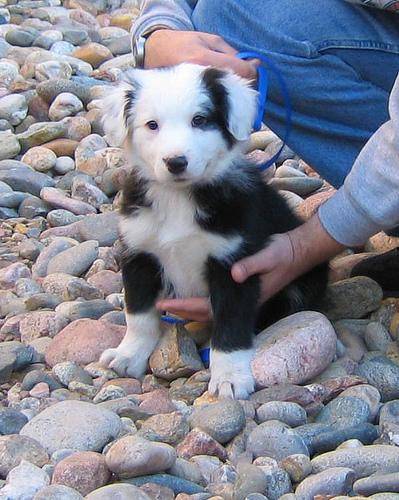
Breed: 227-n000094-collie